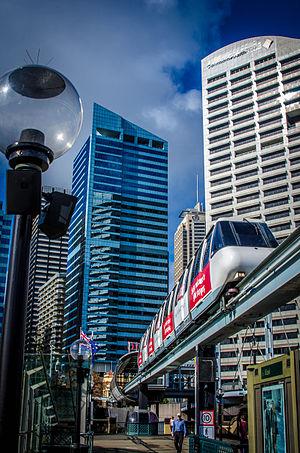
Le Monorail de Sydney était le réseau de monorail de la ville de Sydney, en Australie. Il était constitué d'une unique ligne circulaire, qui comptait huit stations. Ouvert le 21 juillet 1988, il ferma le 30 juin 2013.